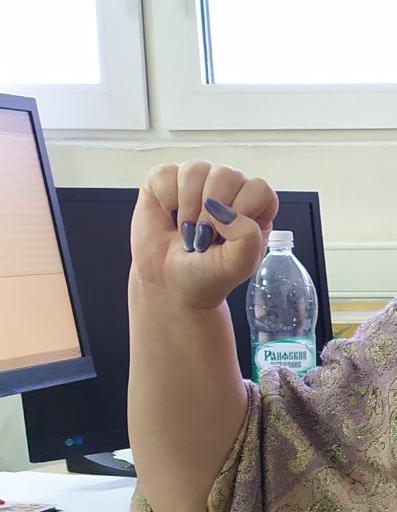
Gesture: fist